Cucurbita argyrosperma

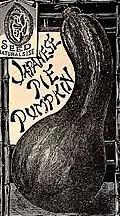
The Japanese pie pumpkin is so-called because its seeds are crazed, resembling to Americans Chinese characters or Japanese kanji. This variety was introduced commercially by Samuel Wilson of Pennsylvania in 1884.

The diversity of fruit and seed morphology in var. stenospermа and callicarpa suggest selection has occurred for the fruit's flesh as well as for edible seeds in those varieties. Further south, the immature fruits of var. stenosperma are consumed as a "summer squash" vegetable. There farmers often grow landrace varieties which have diverse attributes in many regards but prioritize long-necked fruits. Fruits with a long neck are considered preferable when the flesh is used for culinary purposes.